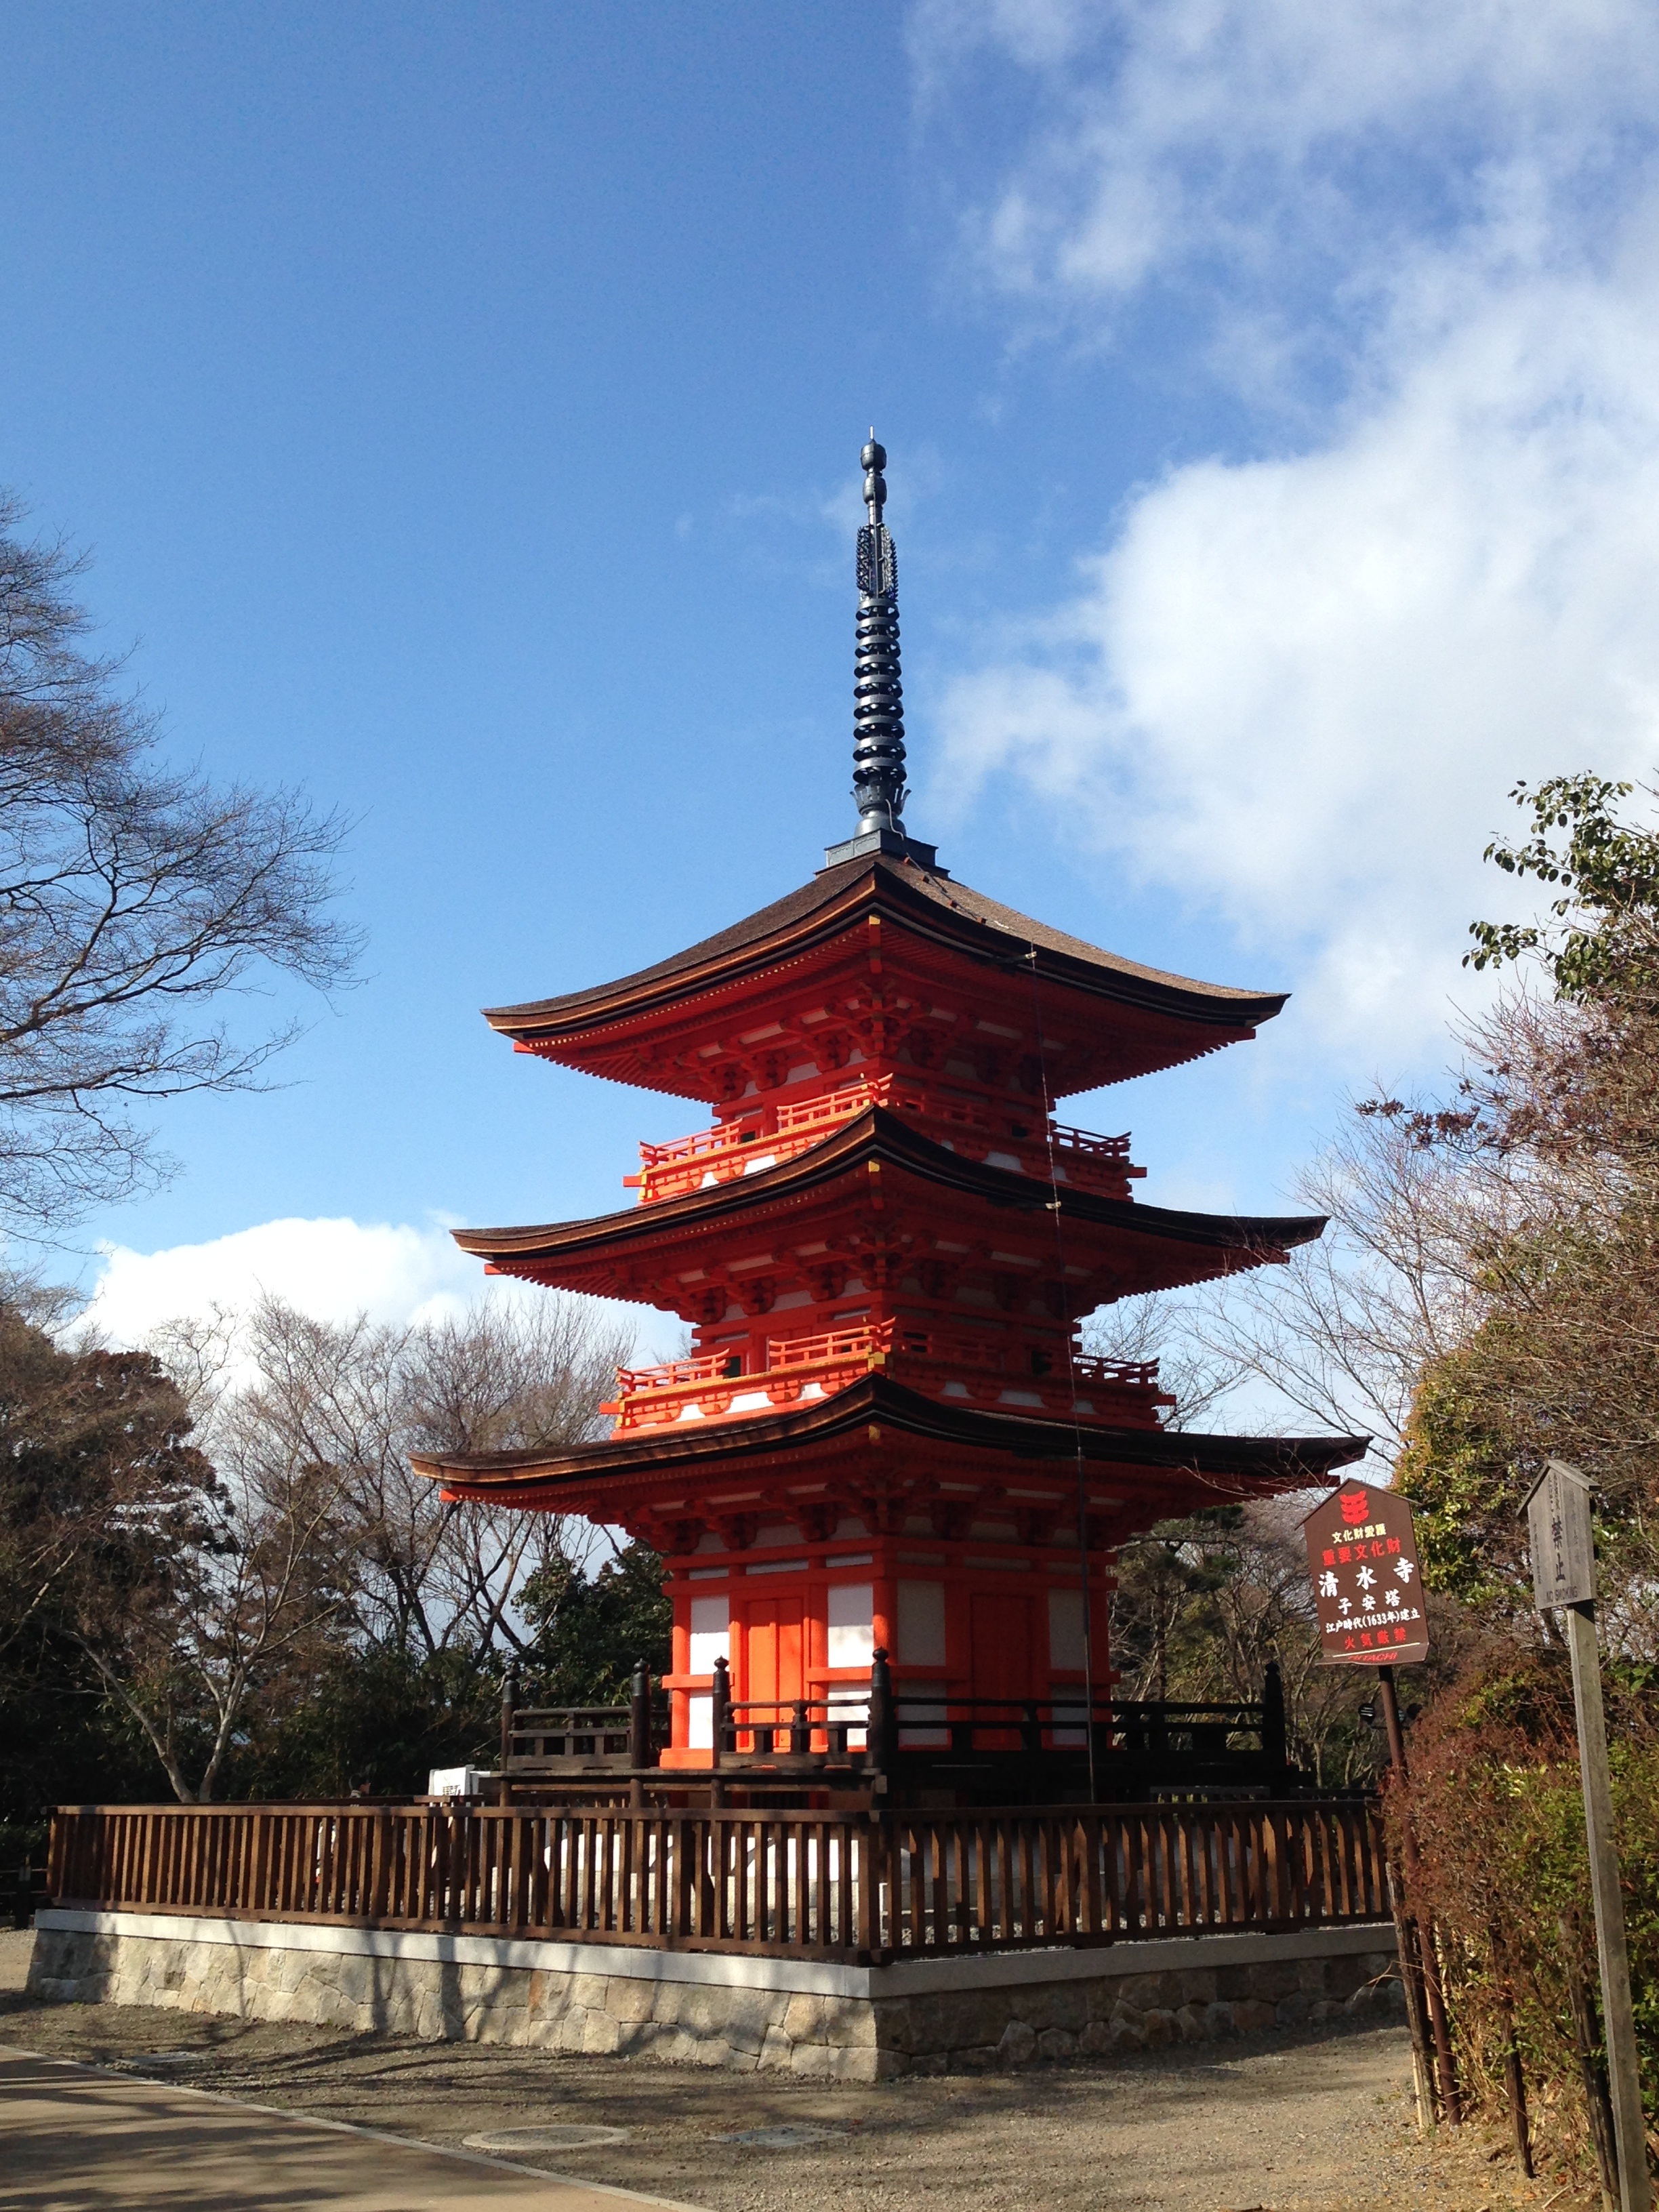
landscape, building, tower, landmark, japan, place of worship, temple, shrine, chinese architecture, pagoda, shinto shrine